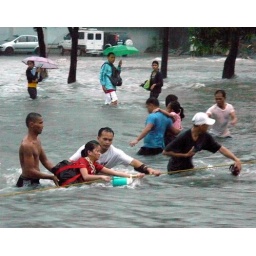
Residents cross a flooded street with the use of a rope in Quezon City .